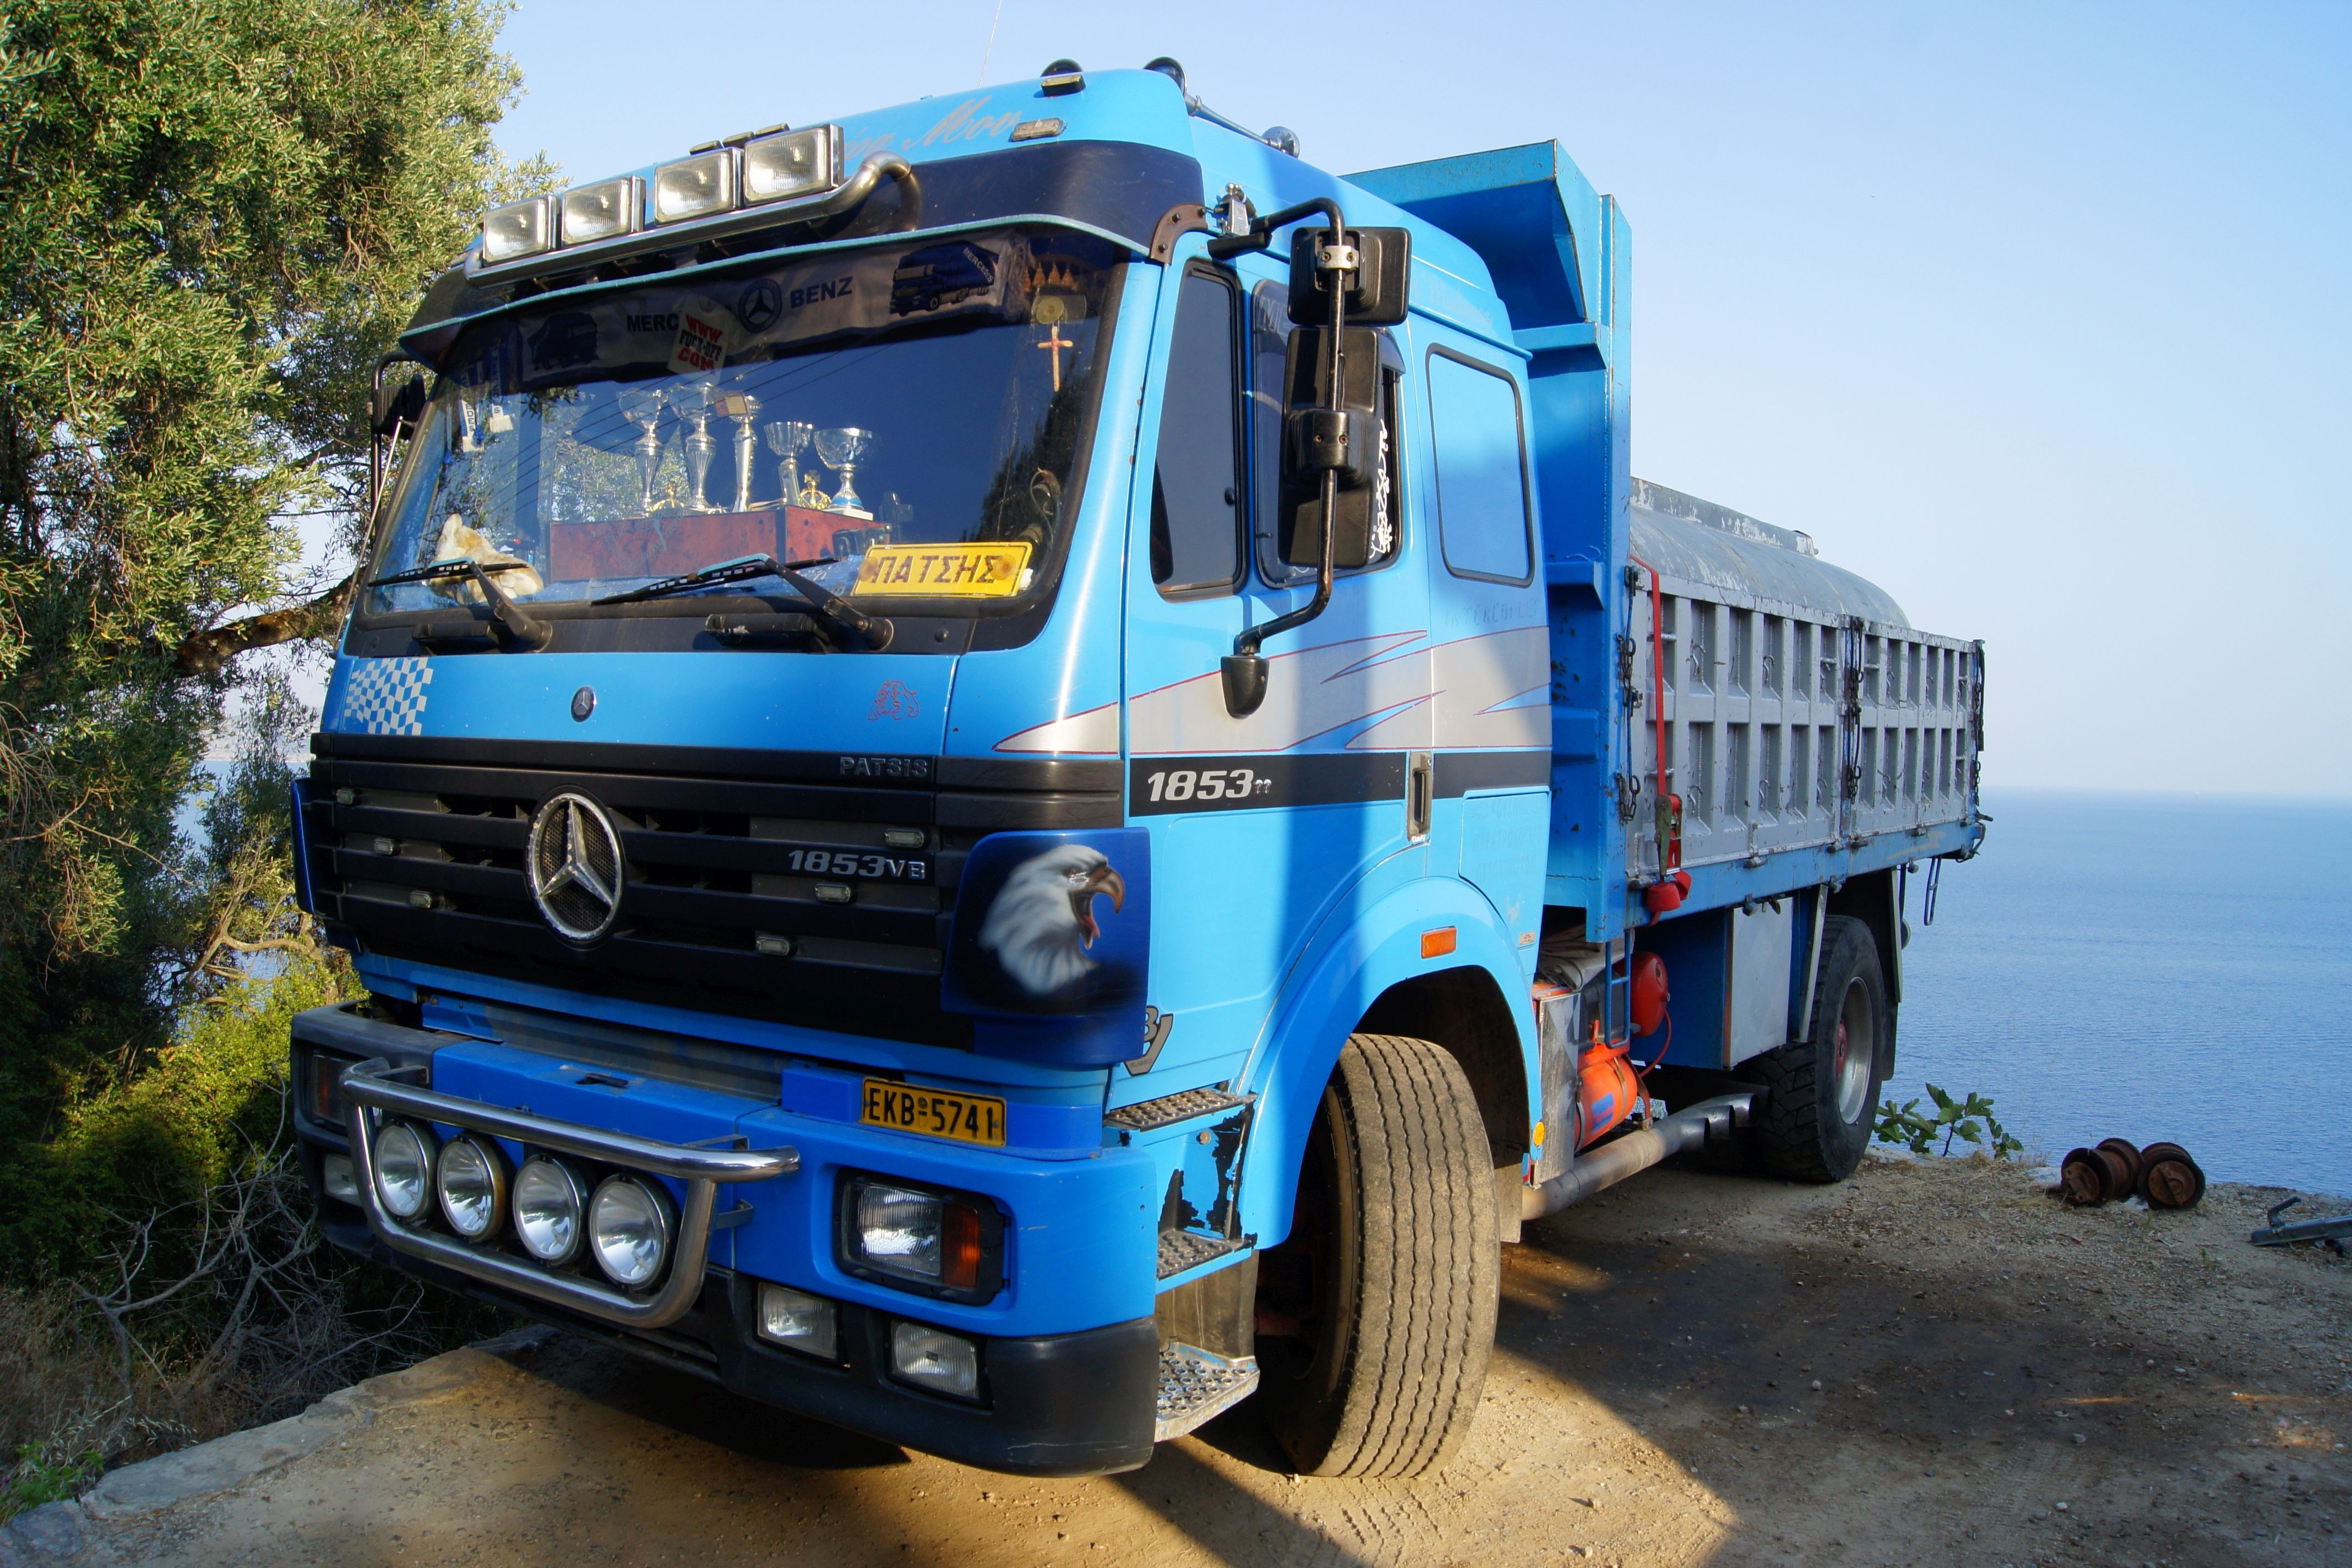
car, transport, truck, vehicle, blue, grille, front, commercial vehicle, front view, construction equipment, land vehicle, light commercial vehicle, trailer truck, the front cover is